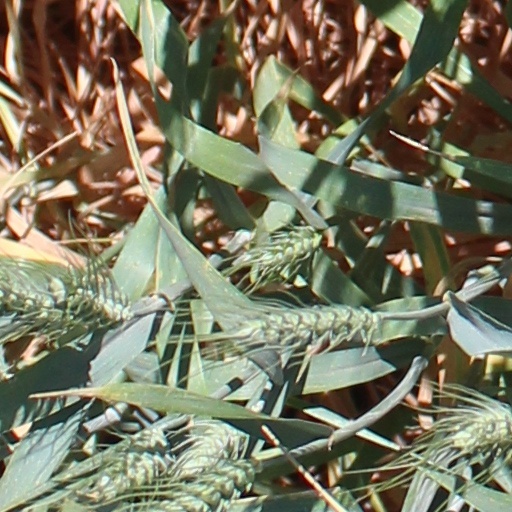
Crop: wheat